WOKV-FM

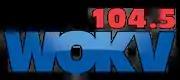
Previous logo

The stunting lasted until midnight on May 1, 2013. At that point, WFYV-FM changed to a simulcast of news/talk-formatted WOKV 690 AM, abandoning all music entirely. WOKV had previously been heard at FM on 106.5 MHz. On May 16, 2013, WFYV-FM changed its call sign to WOKV-FM.